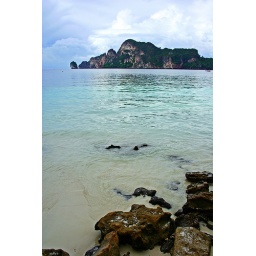
monkey beach in loh dalum bay